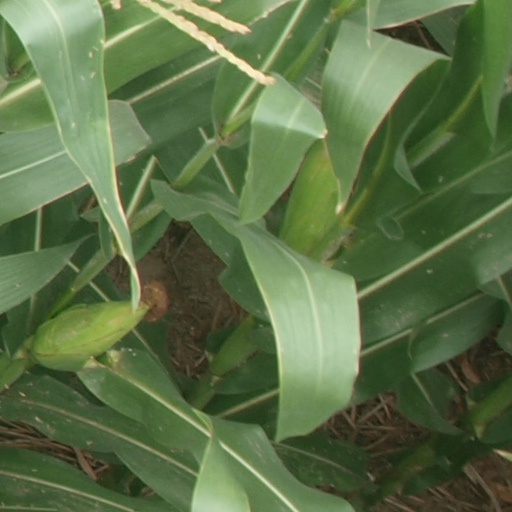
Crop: maize; corn